ÚVMV 1100 GT

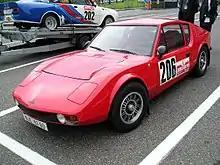
Škoda 1100 GT

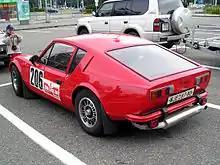
Rear

The Škoda 1100 GT (or Škoda 1100 GT) is a coupé car from AZNP made in 1970.